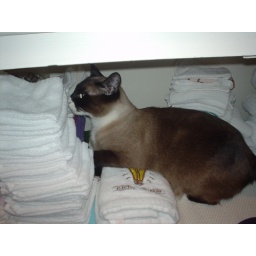
Pancake in the towel cabinet